Wilburt S. Brown

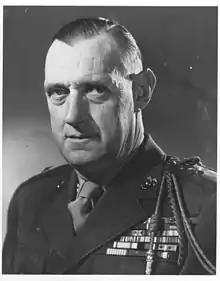
Major General Wilburt S. Brown, USMC

Wilburt Scott Brown (20 December 1900 – 17 December 1968) was a United States Marine Corps general who was a combat veteran of World War I, the Nicaraguan campaign, World War II, and the Korean War. He served in the Marine Corps for thirty-five years, from 1918 to 1953.